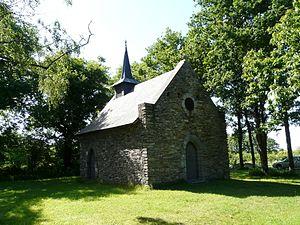
Vue d'ensemble de la Chapelle St Julien
Bouvron est une commune de l'Ouest de la France, située dans le département de la Loire-Atlantique, en région Pays de la Loire. Bouvron fait partie de la communauté de communes de la région de Blain, qui correspond au « pays de Blain ».